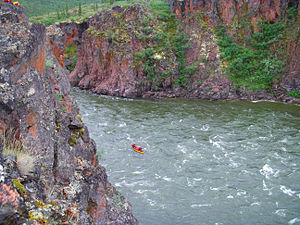
Kobbermine-floden
Kanosejlads i Rocky Defile, Kobbermine-floden.
Kobbermine-floden er en 845 km lang flod, som løber gennem provinserne Nordvestterritoriet og Nunavut i det nordlige Canada. Floden begynder lidt øst for Great Slave Lake og går ganske lige nord over til floden udmunder i Coronation Gulf i Nordishavet. Floden går næsten parallelt med og omkring 500 km øst for Mackenzie River, som udmunder lengere mod vest. Bebyggelsen Kugluktuk ligger ved floddeltaet i nord.